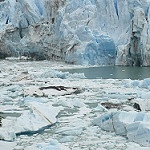
Scene: Outdoor